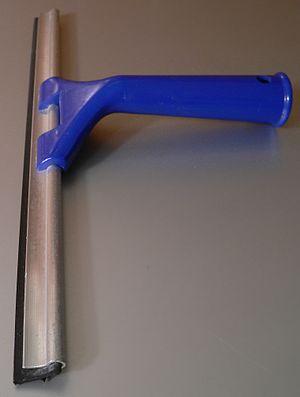
Une raclette est un outil destiné à déplacer un liquide déposé sur une surface grâce à une fine lame plate en caoutchouc ou en silicone. Une raclette peut par exemple être utilisée dans le but de sécher mécaniquement la surface ou de la nettoyer ou pour appliquer uniformément une encre dans certaines techniques d'imprimerie.